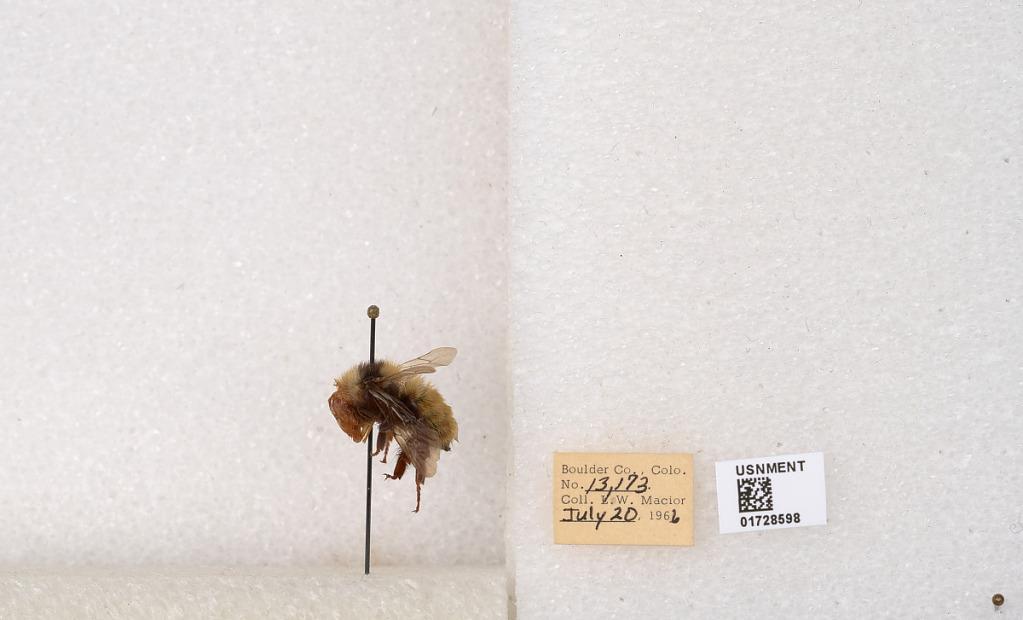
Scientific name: Bombus appositus Cresson
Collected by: L. Macior
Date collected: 1966-7-20
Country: United States
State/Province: Colorado
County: Boulder
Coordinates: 40.0925, -105.358